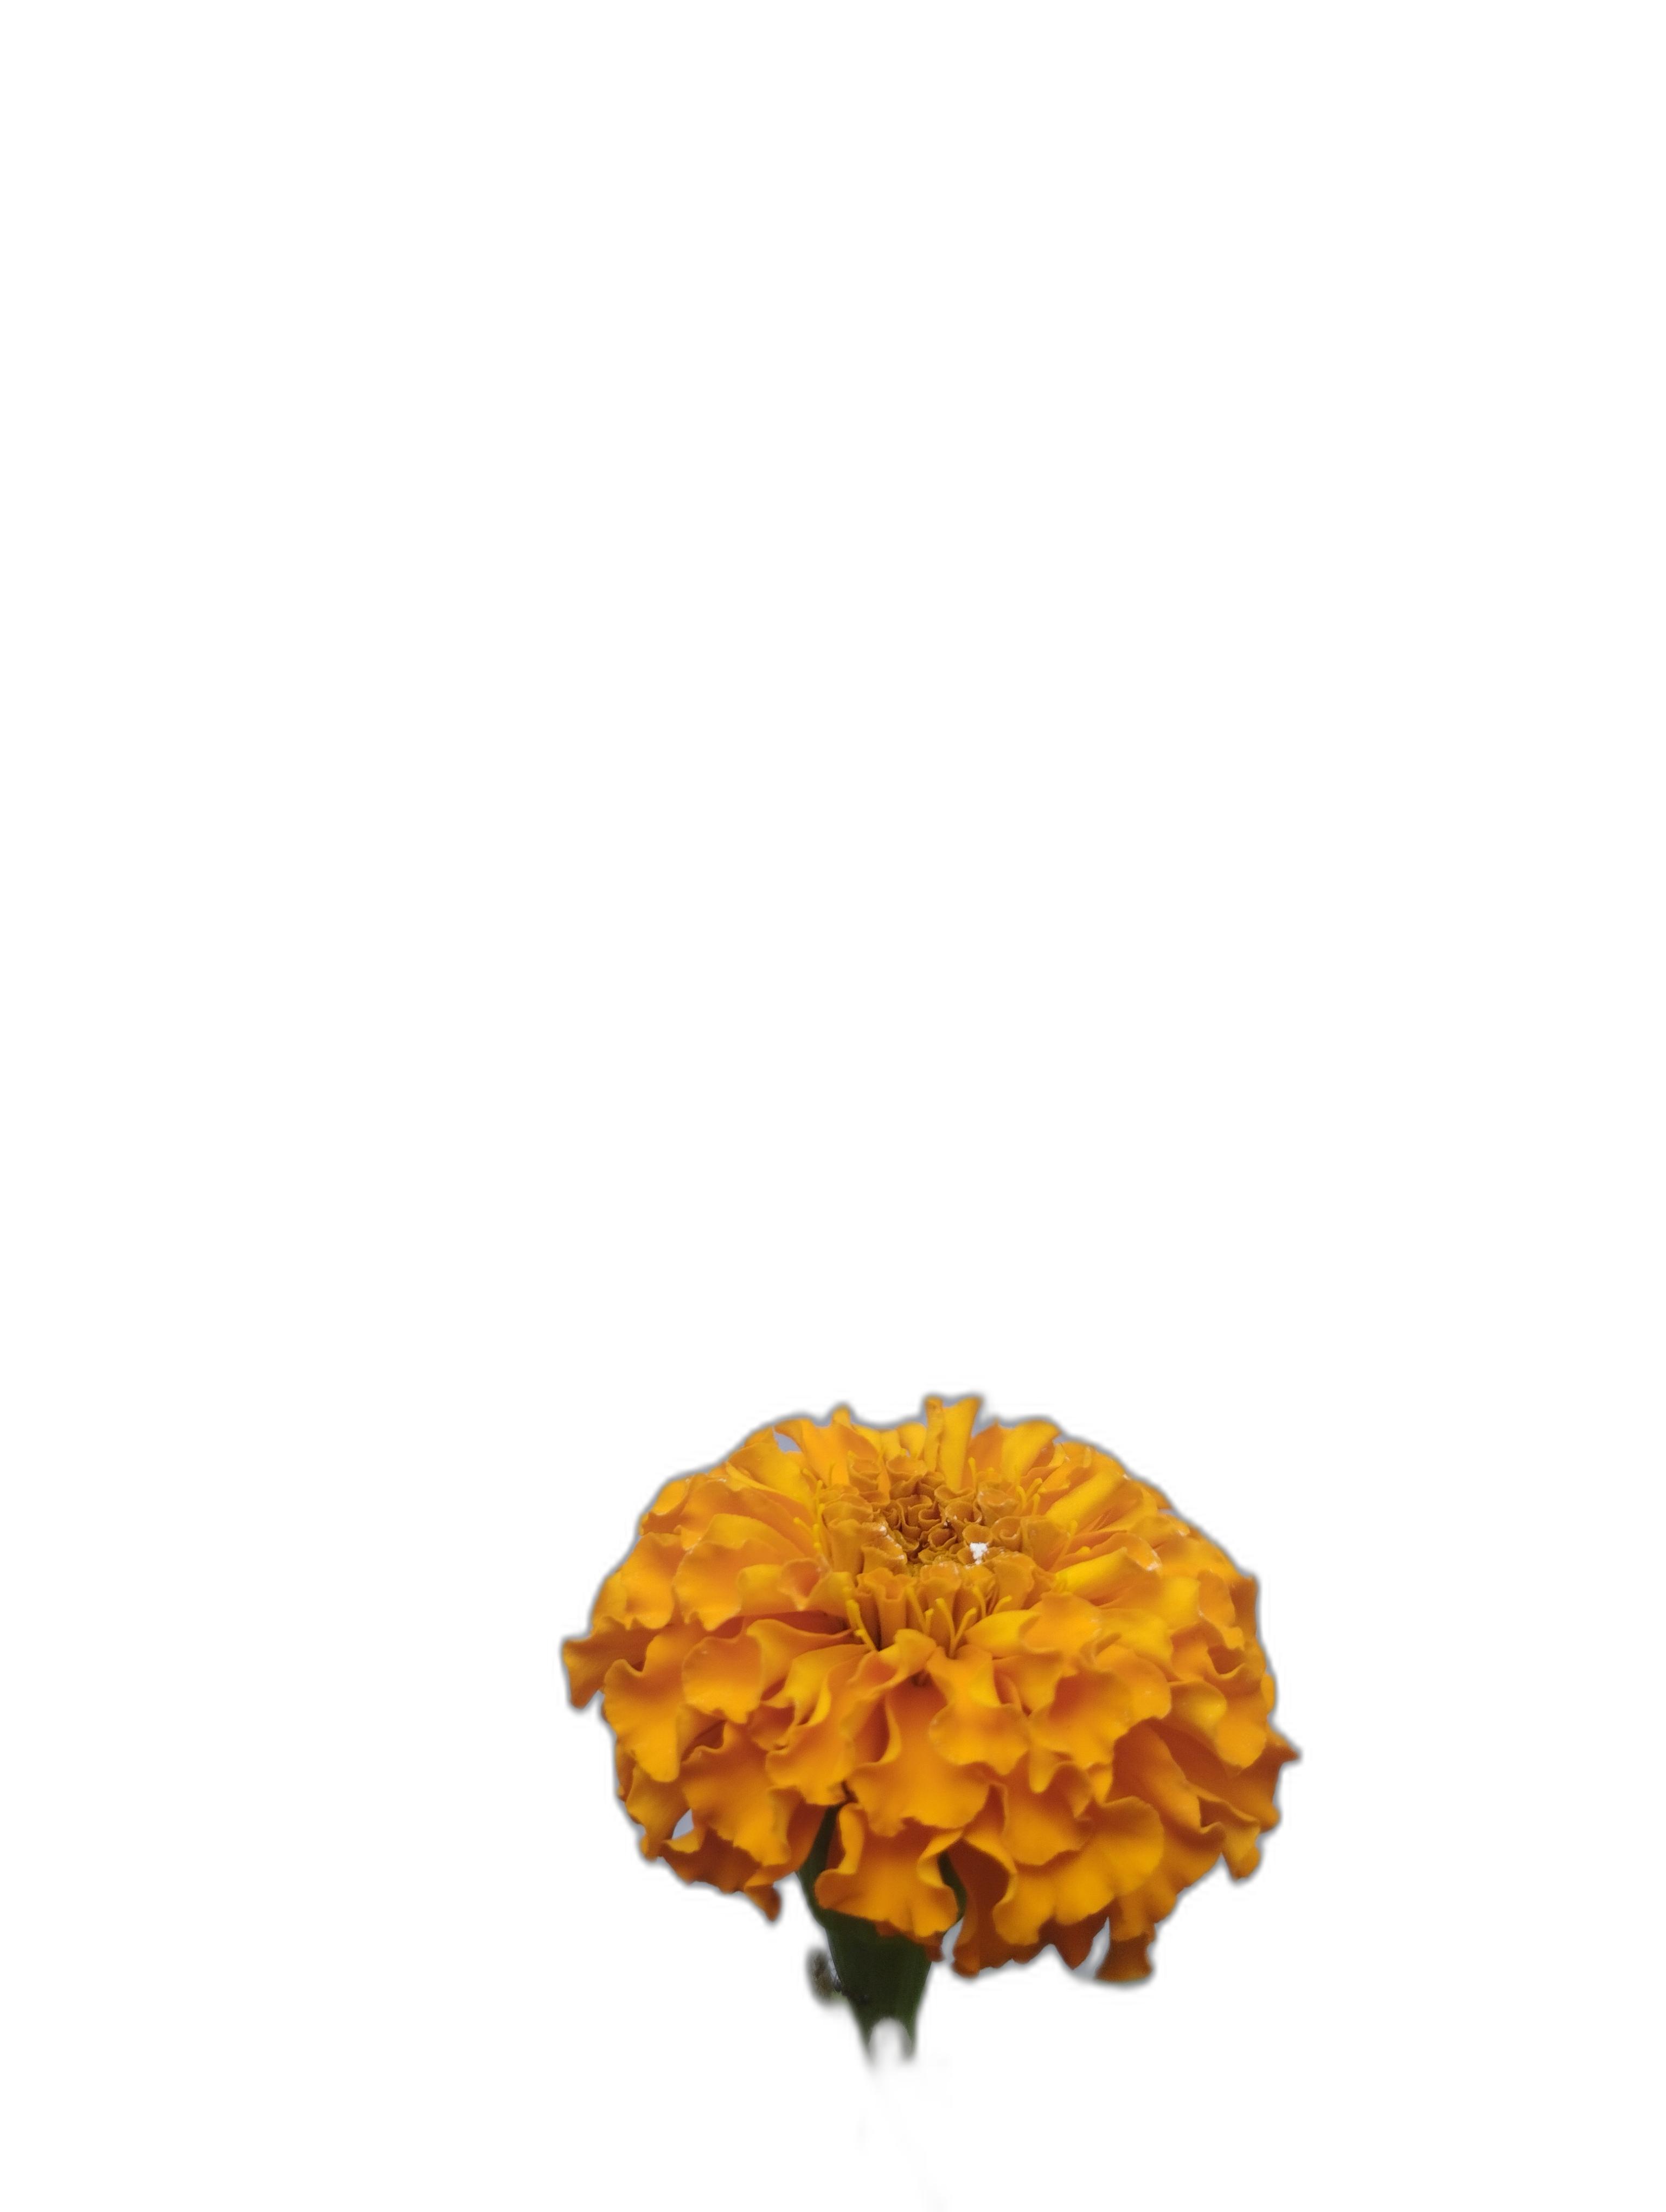
Label: Marigold